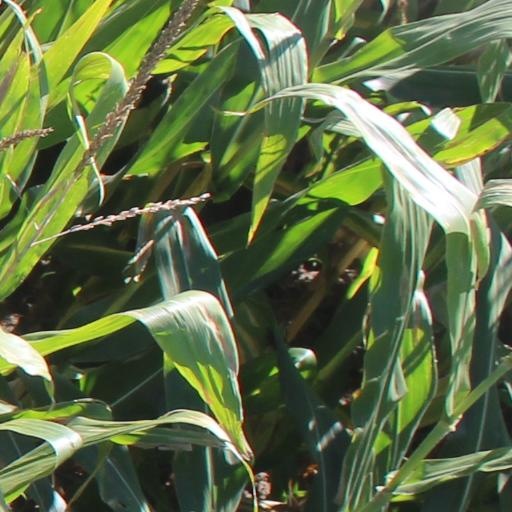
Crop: maize; corn